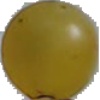
Label: white_grape